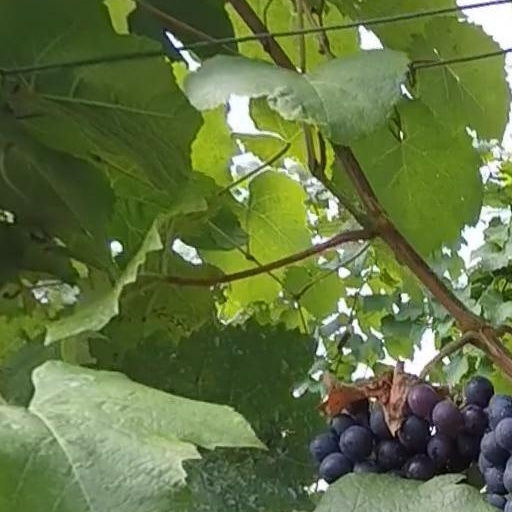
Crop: grape